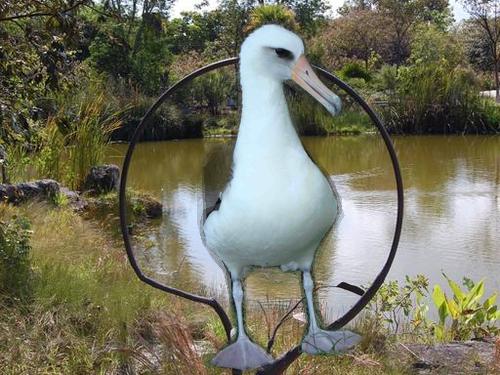
Bird species: Laysan_Albatross
Bird type: waterbird
Background: water